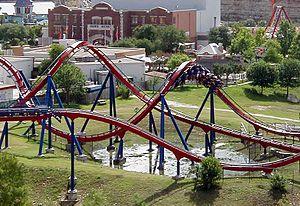
Six Flags Fiesta Texas est un parc d'attractions situé près de San Antonio au Texas.
Le tire-bouchon est le nom d'une inversion simple que l'on trouve sur les montagnes russes en métal.
Superman: Krypton Coaster sont des montagnes russes sans sol du parc Six Flags Fiesta Texas, situé près de San Antonio au Texas, aux États-Unis. Ce sont les plus hautes montagnes russes sans sol au monde avec 51,3 m et possèdent le 2ᵉ plus haut looping vertical du monde.
Les montagnes russes se composent de nombreux éléments. Ces éléments peuvent être purement techniques ou avoir comme but d'offrir des sensations aux passagers. Les variations de la voie, composée d'un ensemble de bosses ou de figures, développent la sensation de peur et d'excitation. Ces « éléments de parcours » sont aussi appelés thrill elements.